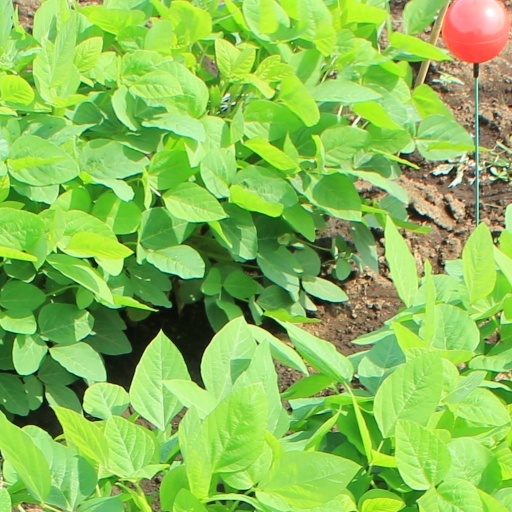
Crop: soybean